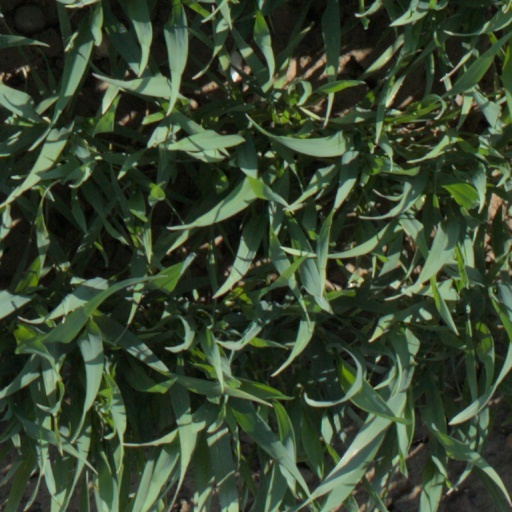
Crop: wheat